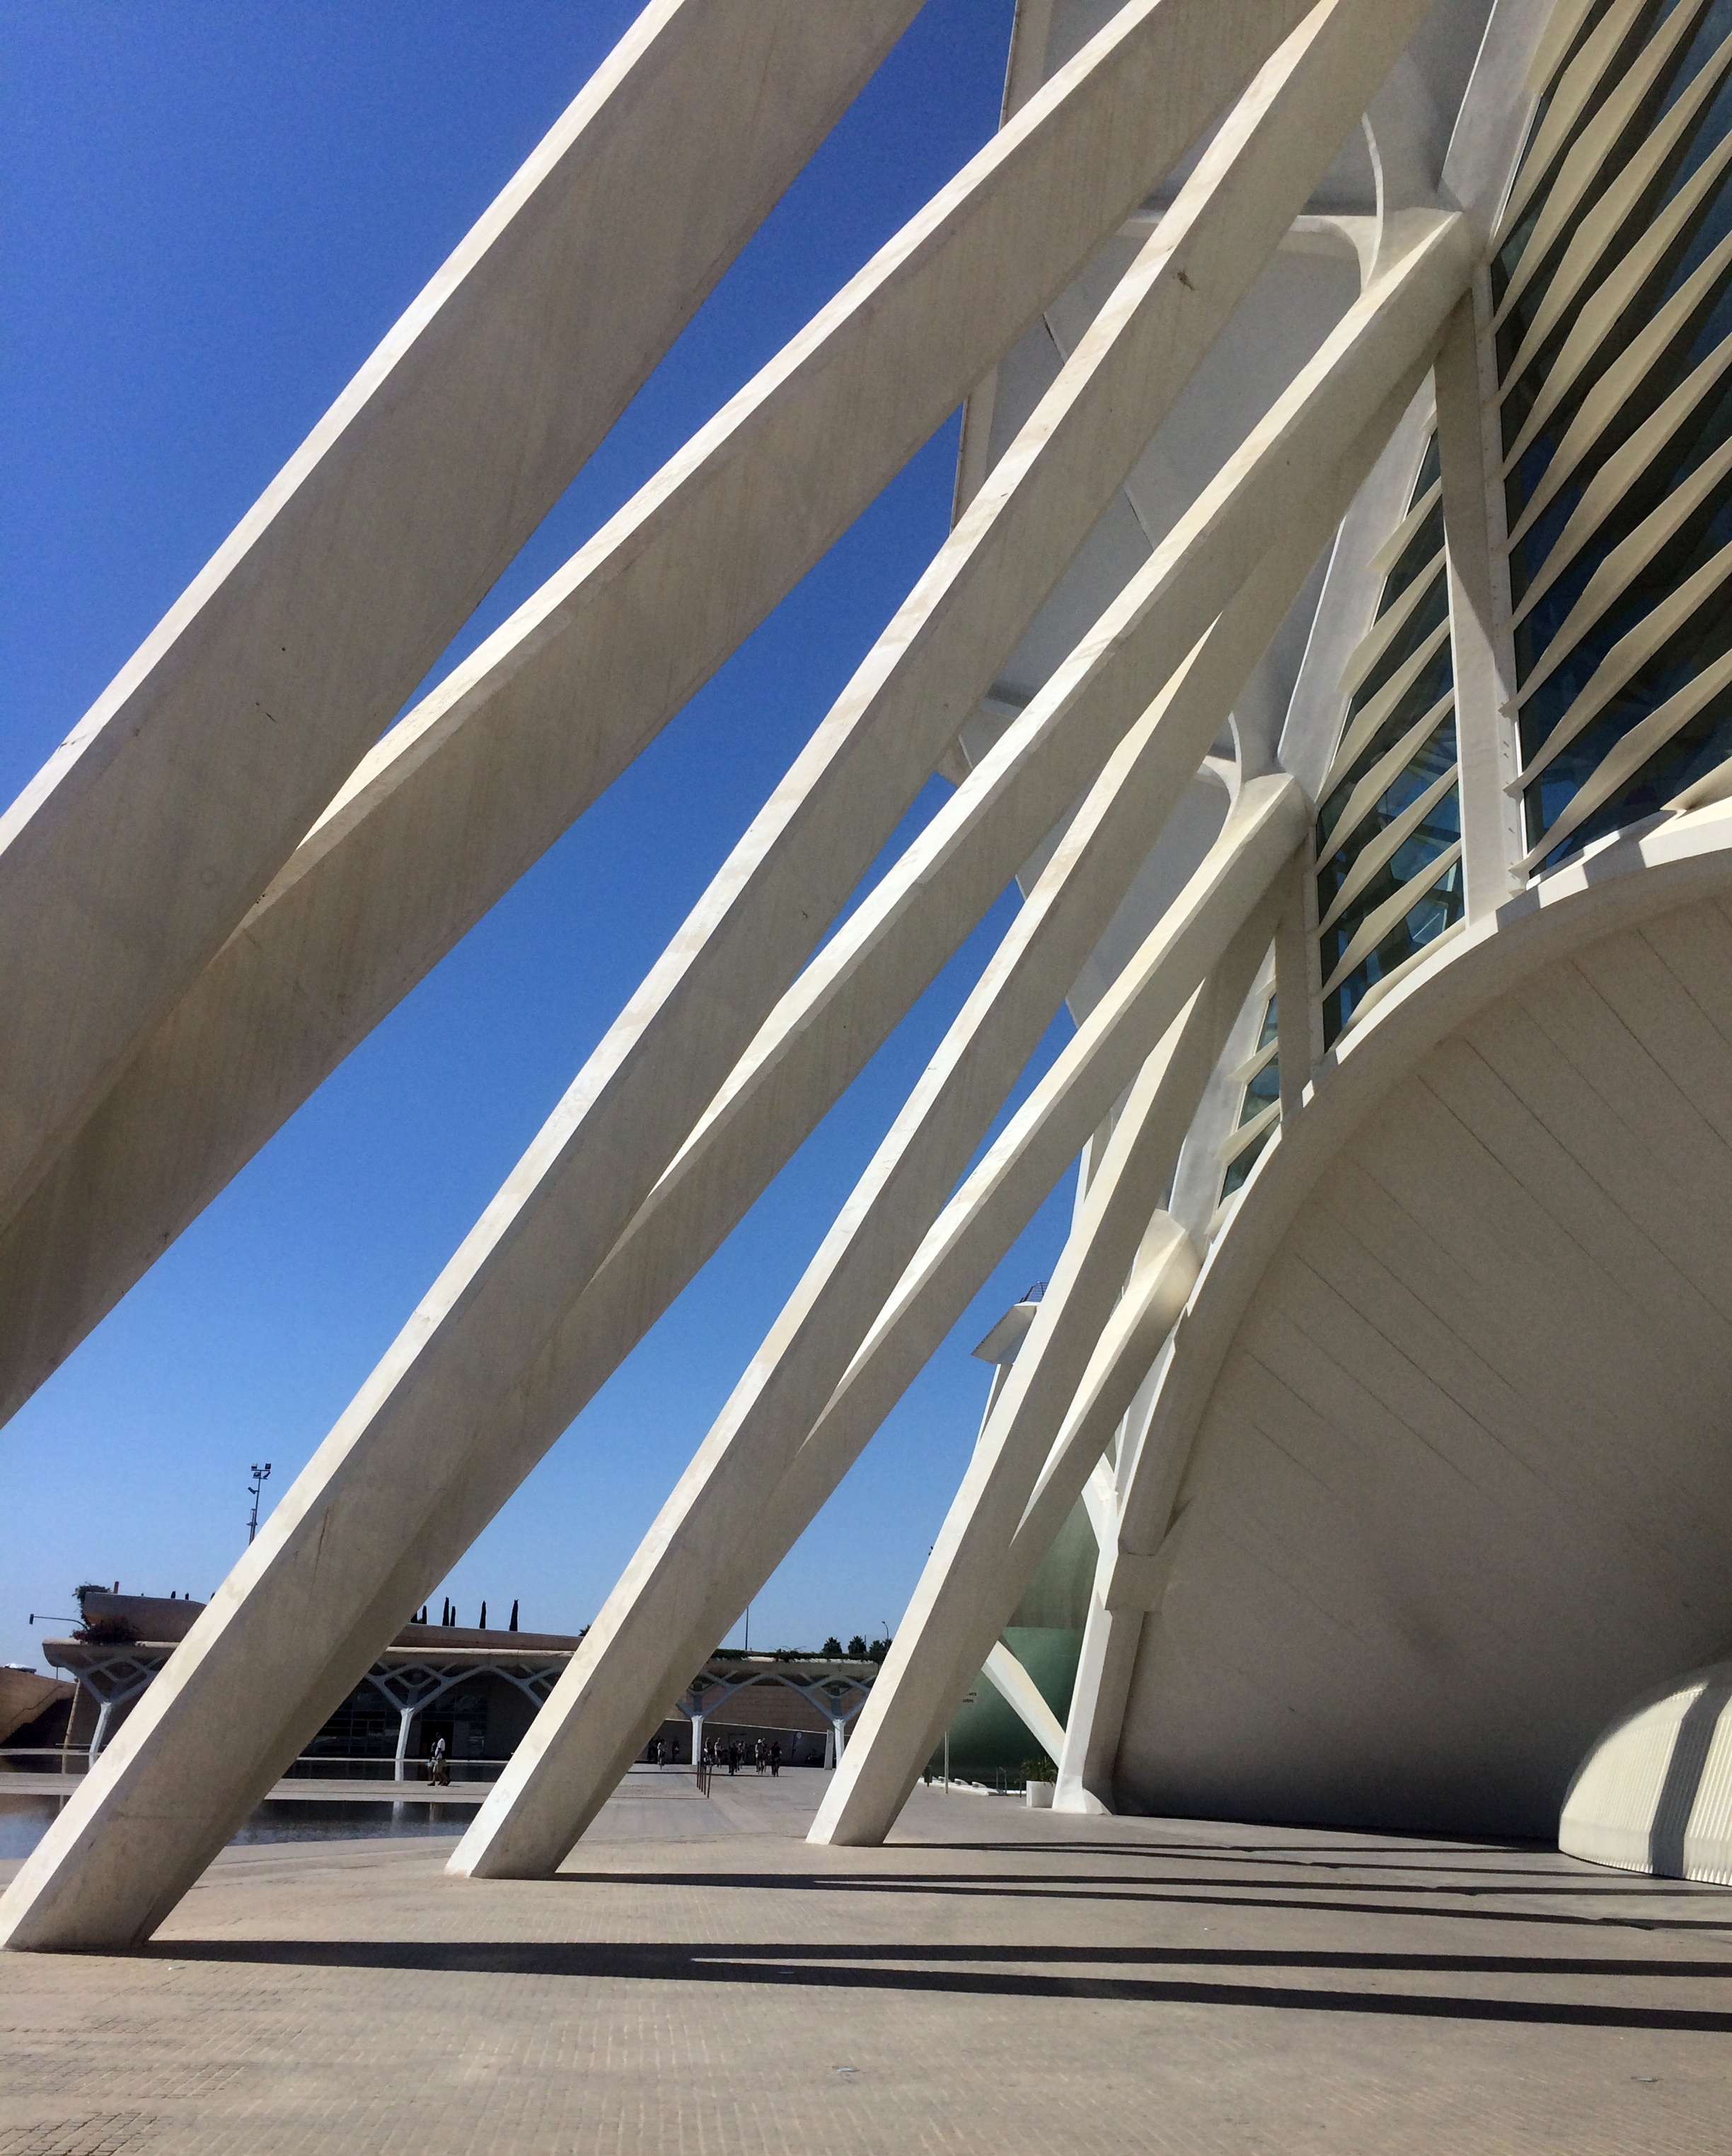
architecture, structure, overpass, line, facade, shape, headquarters, daylighting, skyway